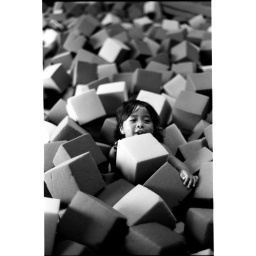
My little girl jumping in the foam pit at her tumbling class.F3/T, Zeiss 50mm Planar, Efke 25